List of boardwalks in the United States

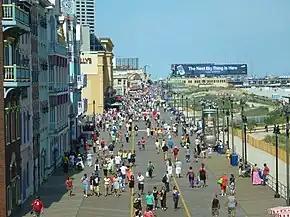
The Atlantic City boardwalk in 2012.

Asbury Park's boardwalk was built in 1871, which featured an orchestra pavilion, public changing rooms, and a pier. In 1888, the Palace Amusements building was built, which housed a carousel and numerous other attractions. In 1929, the Convention Hall, Paramount Theater, and Casino building were built. In 1973 The Stone Pony, a famous music venue where musicians like Bruce Springsteen and Bon Jovi launched their careers was built adjacent to the boardwalk. Asbury Park fell on hard times starting in the 1960s, with the boardwalk and city losing numerous businesses and falling into disrepair. The Palace Amusements complex closed in 1988, and was demolished in 2004, although the carousel and the famed Tillie mural were saved. Half of the Casino building was demolished in 2006, although part of it still remains as a rotating art exhibit.